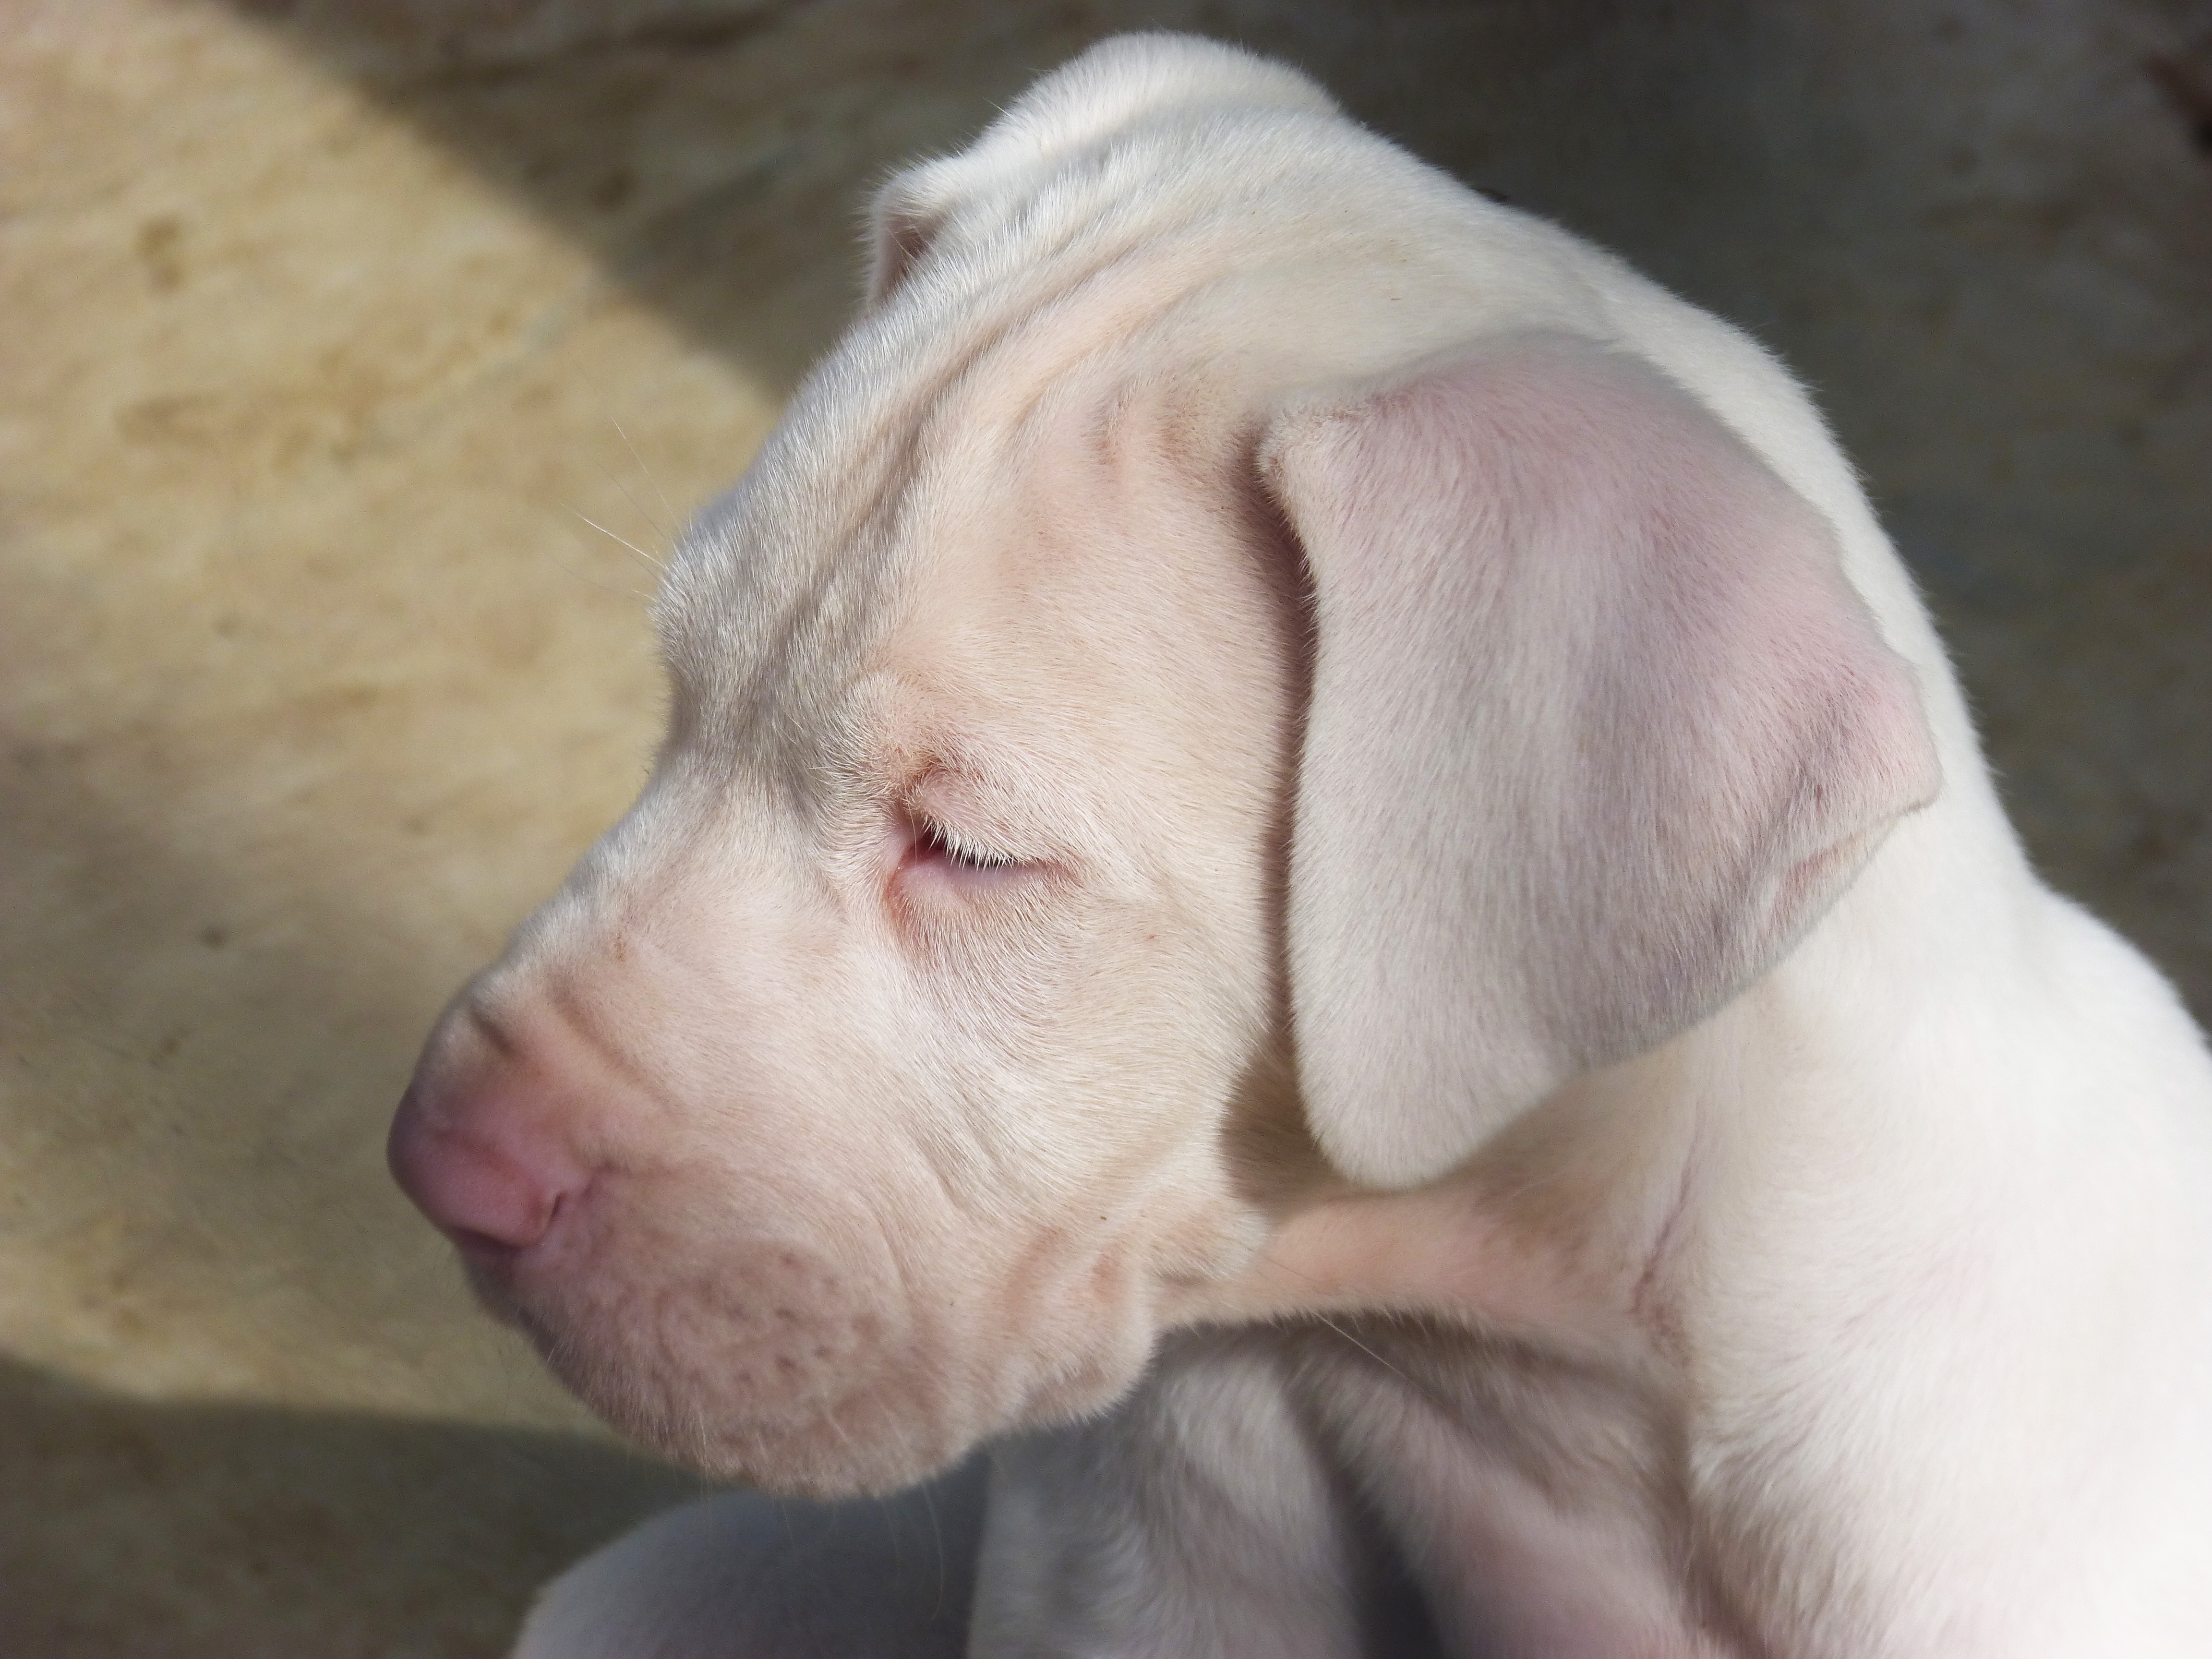
puppy, dog, pet, mammal, weimaraner, vertebrate, labrador retriever, adorable, guard dog, great dane, white dog, dogo argentino, dog like mammal